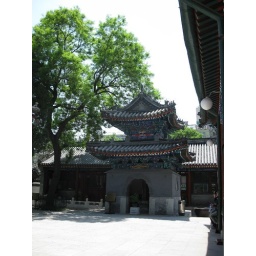
cow street mosque in beijing